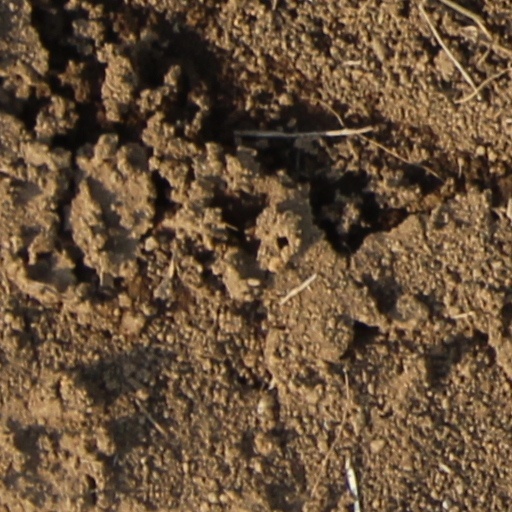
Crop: wheat